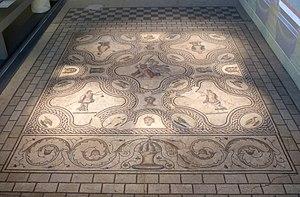
Nîmes (Gard, Occitanie, France), musée de la Romanité, mosaïque du IIe siècle, dite ""de Penthée"" car illustrant la légende de Penthée adaptée à la scène par Euripide, provenant de la salle de réception d'un important personnage et découverte sur l'avenue Jean Jaurès à Nîmes.